Thomas Dunning

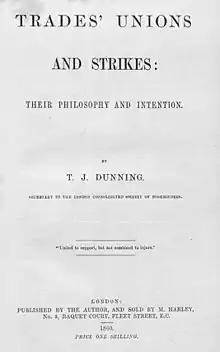
Title page of "Trades' unions and strikes" (1860)

Dunning was involved with the Chartist movement in 1840s and collaborated with William Lovett. He continued to support political franchise after the defeat of Chartism becoming a staunch Liberal. However, as a trade union leader he advised to avoid entanglement in disputes and schemes of major party politics and negatively viewed participation in potentially dividing political campaigns especially when they involved international issues. For example, Dunning advocated non-involvement during the 1863 Polish rebellion crisis and supported the independence of the South in the American Civil War; like some other ex-Chartists, i.e., John Bedford Leno and Patrick Matthew, he distrusted centralization of the federal government in America and compared Abraham Lincoln to Xerxes.